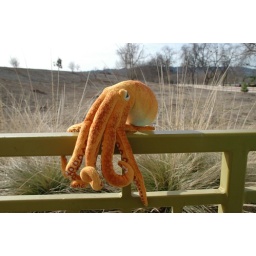
tako in northridge, waiting for orange line bus